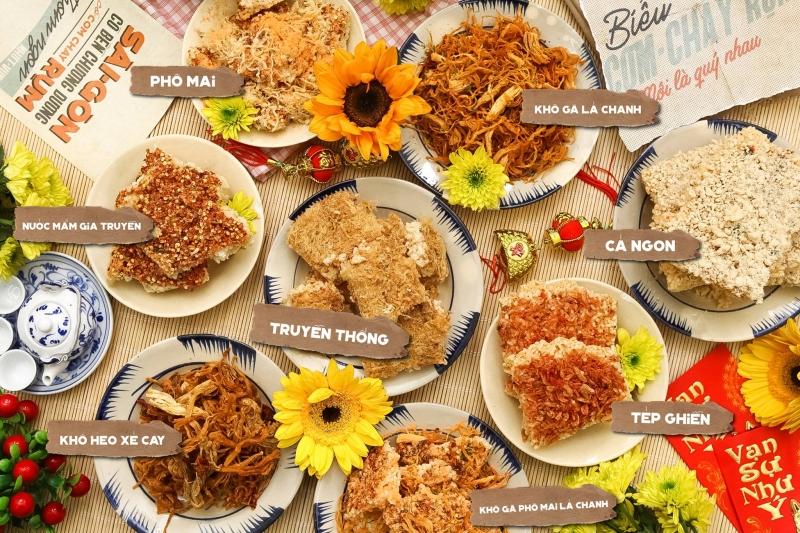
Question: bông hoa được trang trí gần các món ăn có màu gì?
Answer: bông hoa có màu vàng